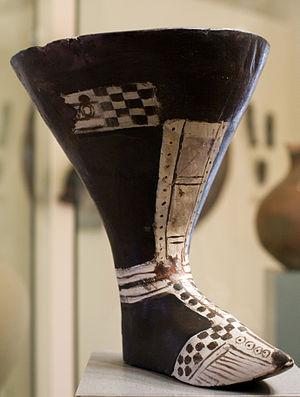
L'art d'Urartu est un art relatif à l'histoire et à une région de l'Orient antique.